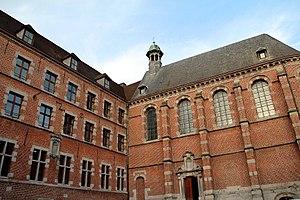
Mons (Belgique), rue de Nimy, 7 - Ancien couvent des Filles de Notre-Dame (XVIIème siècle), actuel conservatoire de musique de la ville.